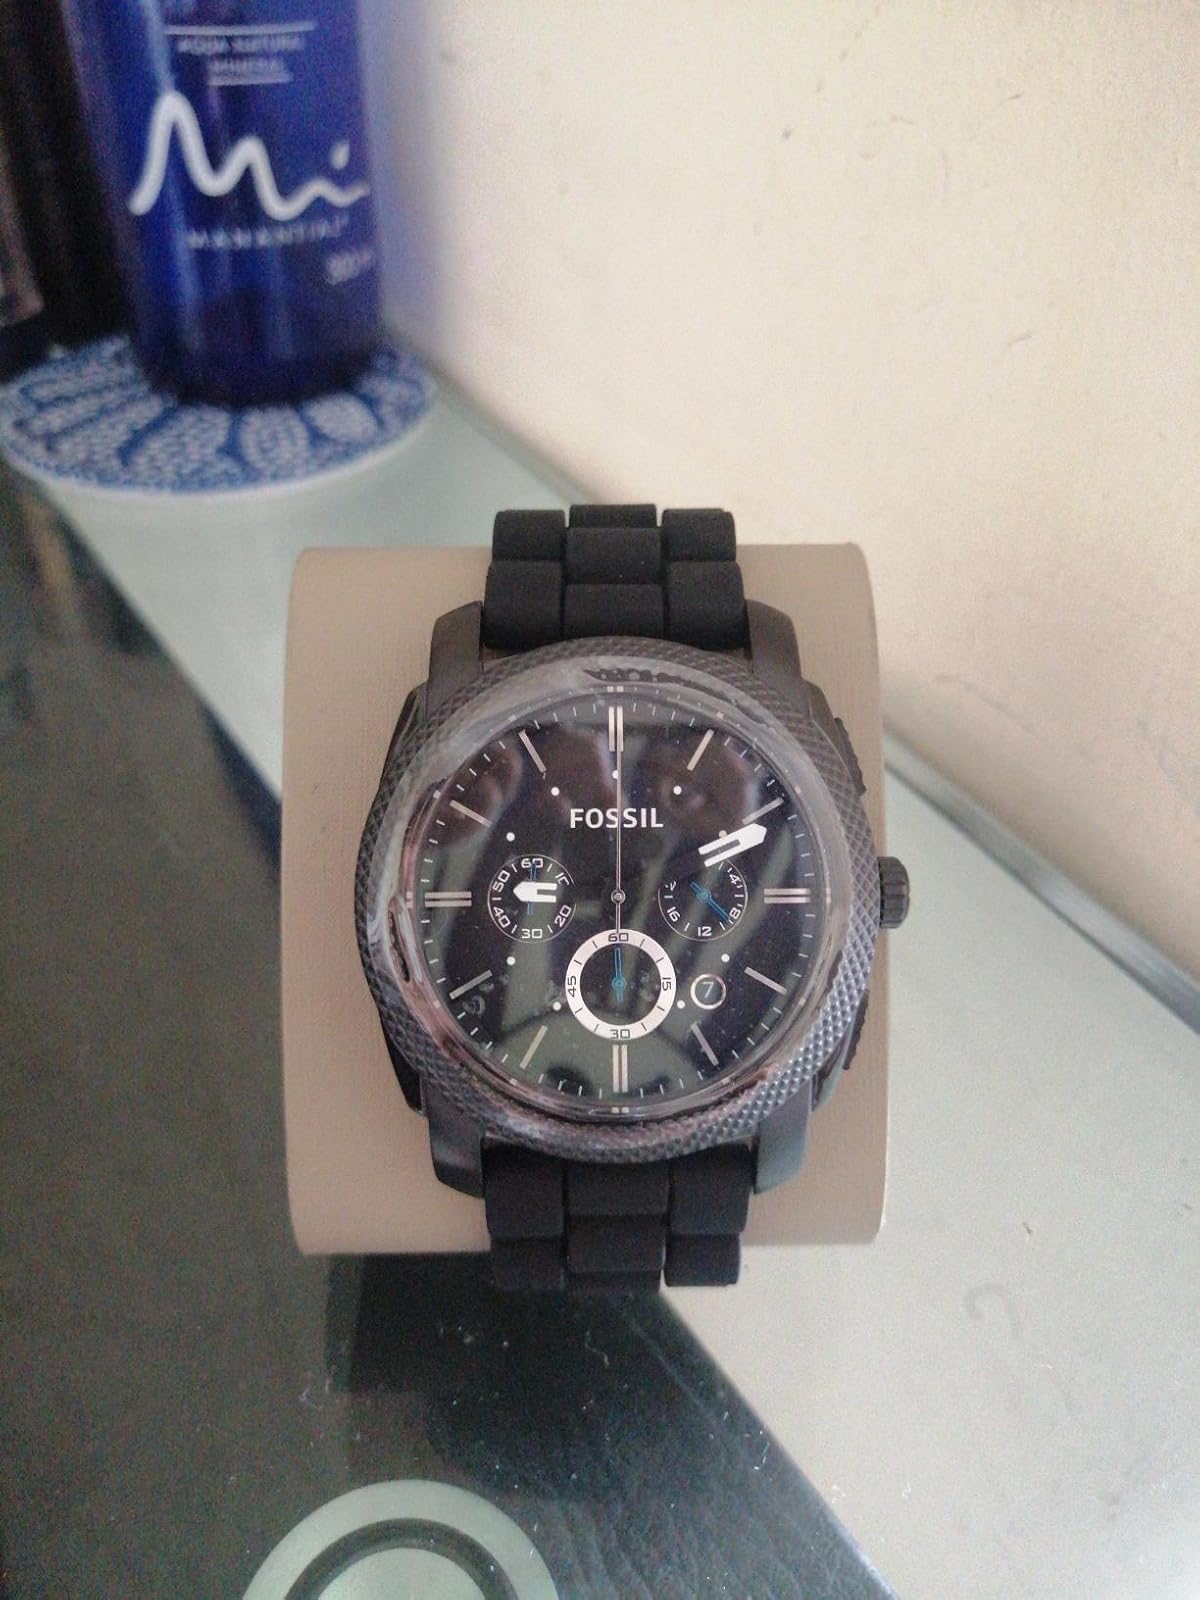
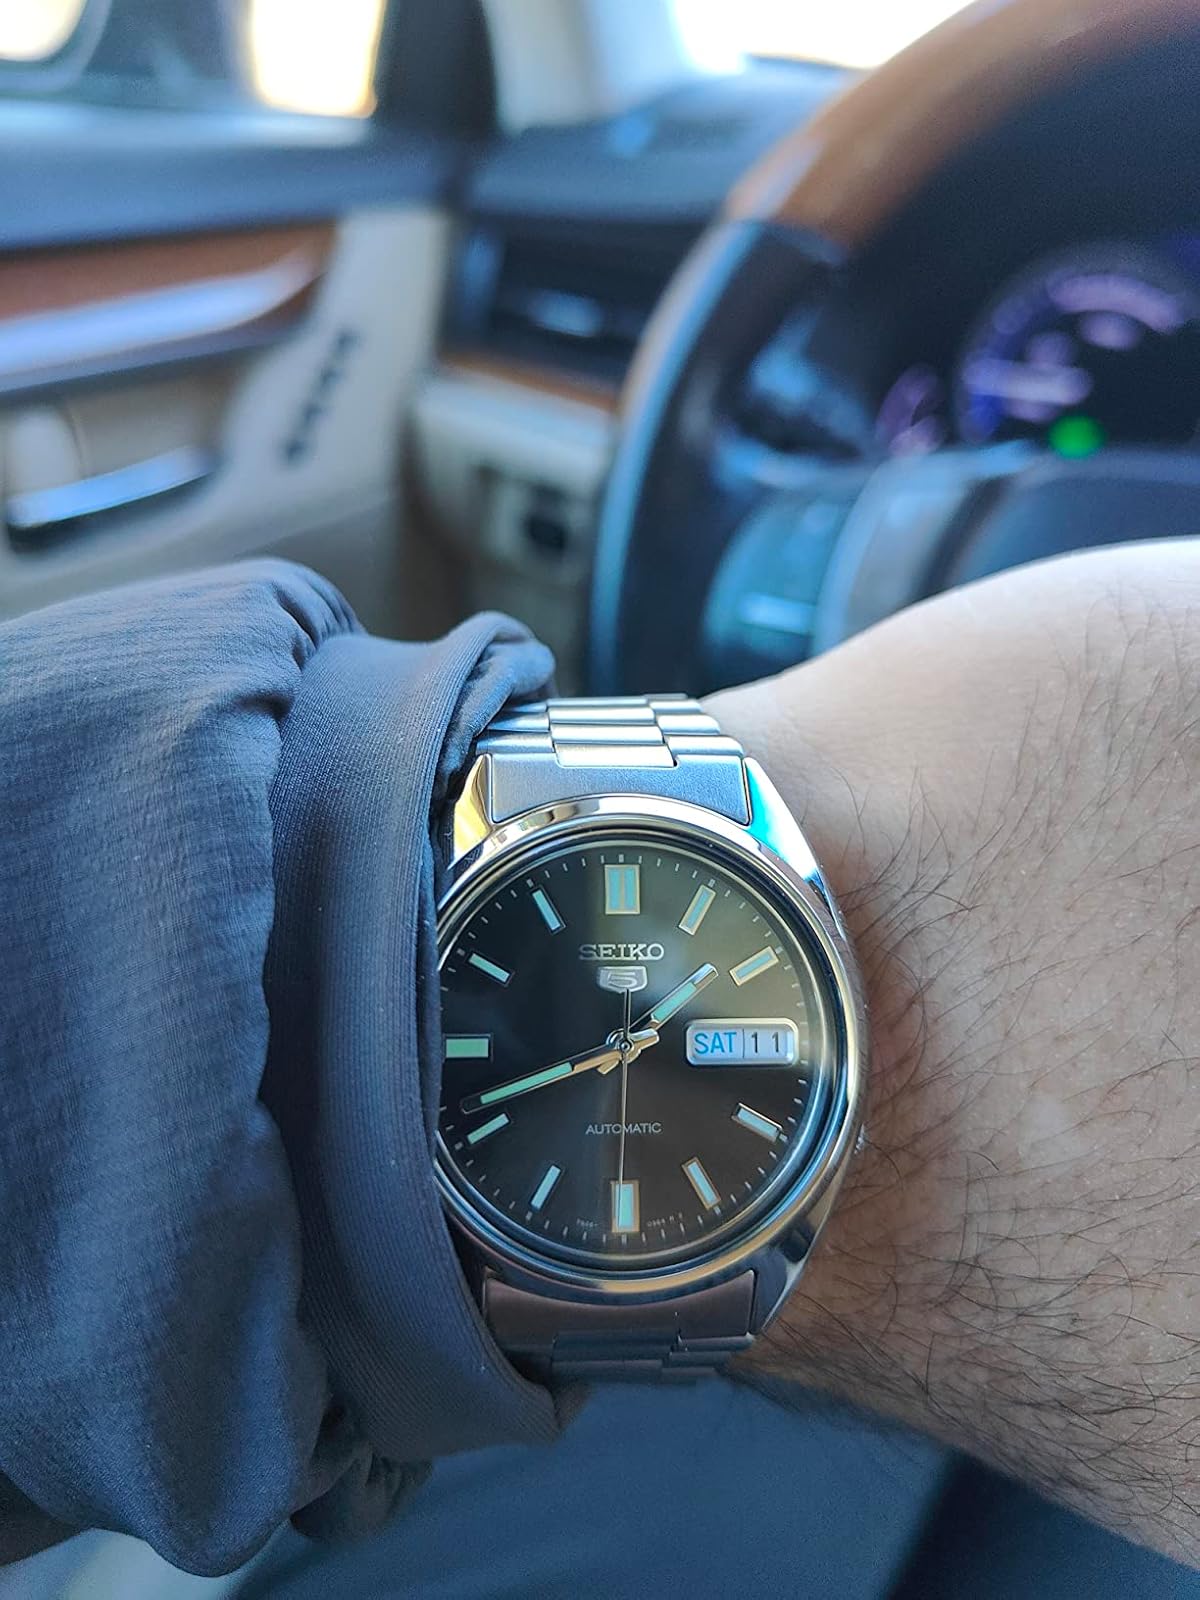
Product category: accessories_watch
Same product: no